Beverston

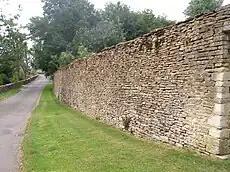
A portion of the perimeter wall around Beverston Castle looking south toward the A4135 road, Beverston

Beverston is a village and civil parish in the Cotswold district of Gloucestershire, England. According to the 2001 census it had a population of 132, decreasing to 129 at the 2011 census. The village is about two miles west of Tetbury. Beverston (also spelled Beverstone) is an example of a typical unaltered Gloucestershire Cotswold village. It is home to Beverston Castle dating to the 12th Century, a Norman Church St Mary's Church, Beverston, and some examples of Cotswold architecture.